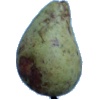
Label: pear_stone